Ignacio Noguer Carmona

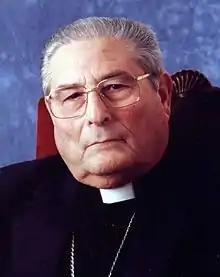
Bishop Noguer Carmona

Noguer Carmona was born in Seville, Spain and was ordained to the priesthood in 1956. He served as bishop of the Roman Catholic Diocese of Guadix, Spain from 1976 to 1990. He then served as coadjutor bishop of the Roman Catholic Diocese of Huelva, Spain from 1990 to 1993 and was bishop of the Huelva Diocese from 1993 to 2006.